GCR Class 8B

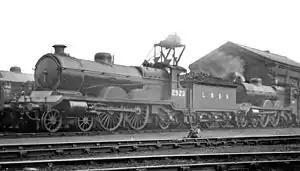
Two LNER Class C4 (ex GCR Class 8B) on Retford shed in April 1947

The GCR Class 8B was a class of 27 two-cylinder steam locomotives of the 4-4-2 wheel arrangement built between 1903 and 1906 for the Great Central Railway. They were nicknamed "Jersey Lillies" after the famous music star Lillie Langtry.